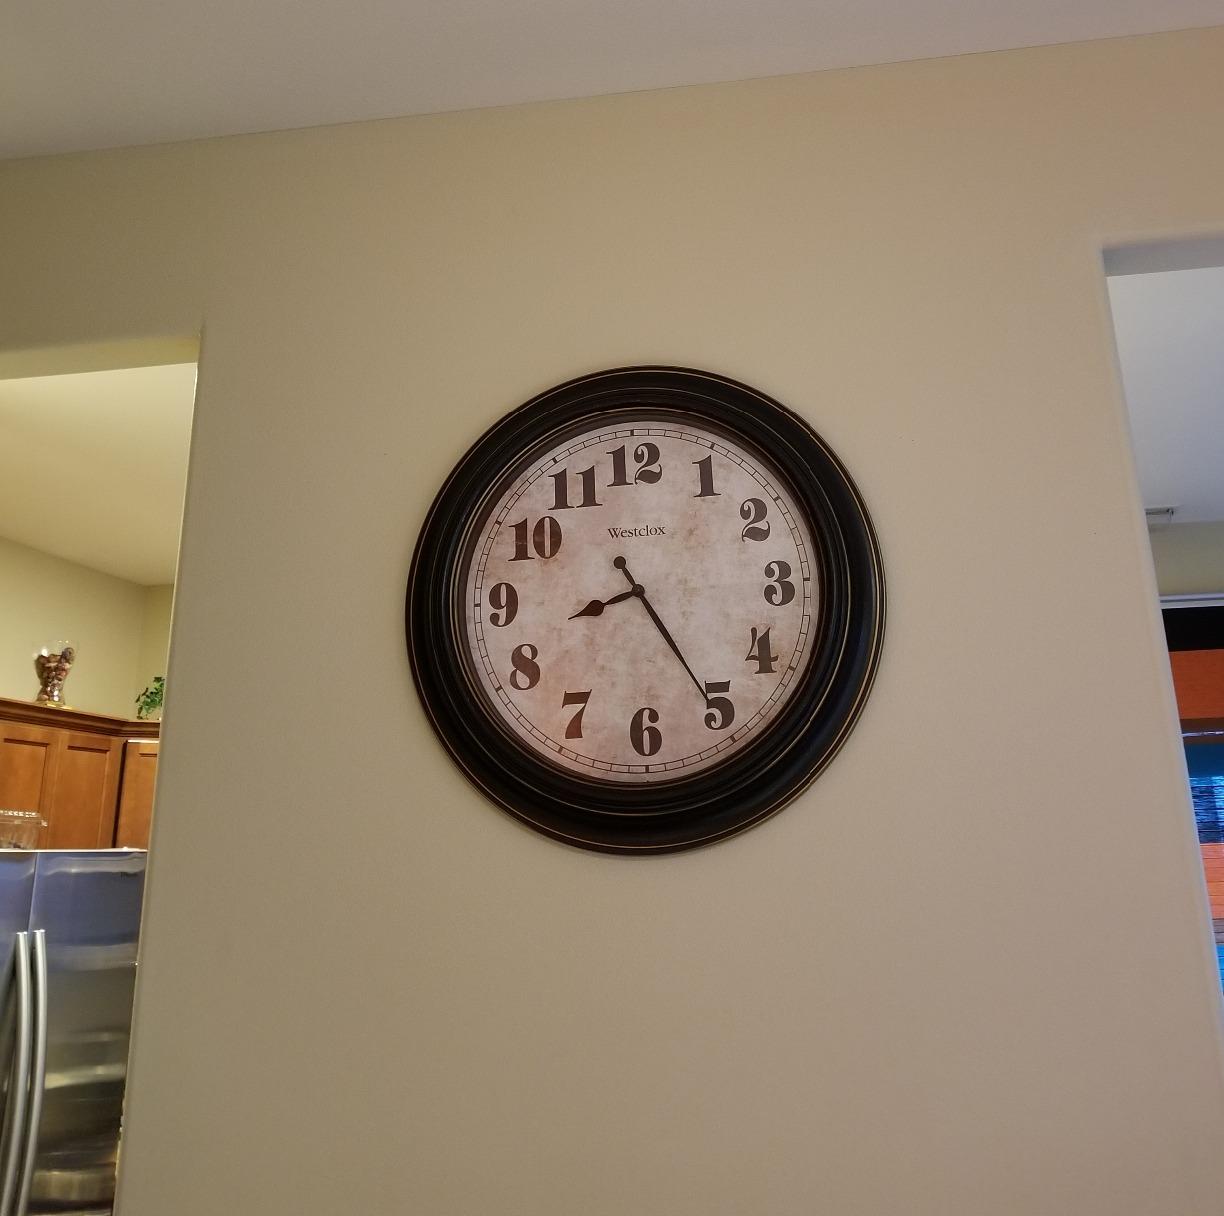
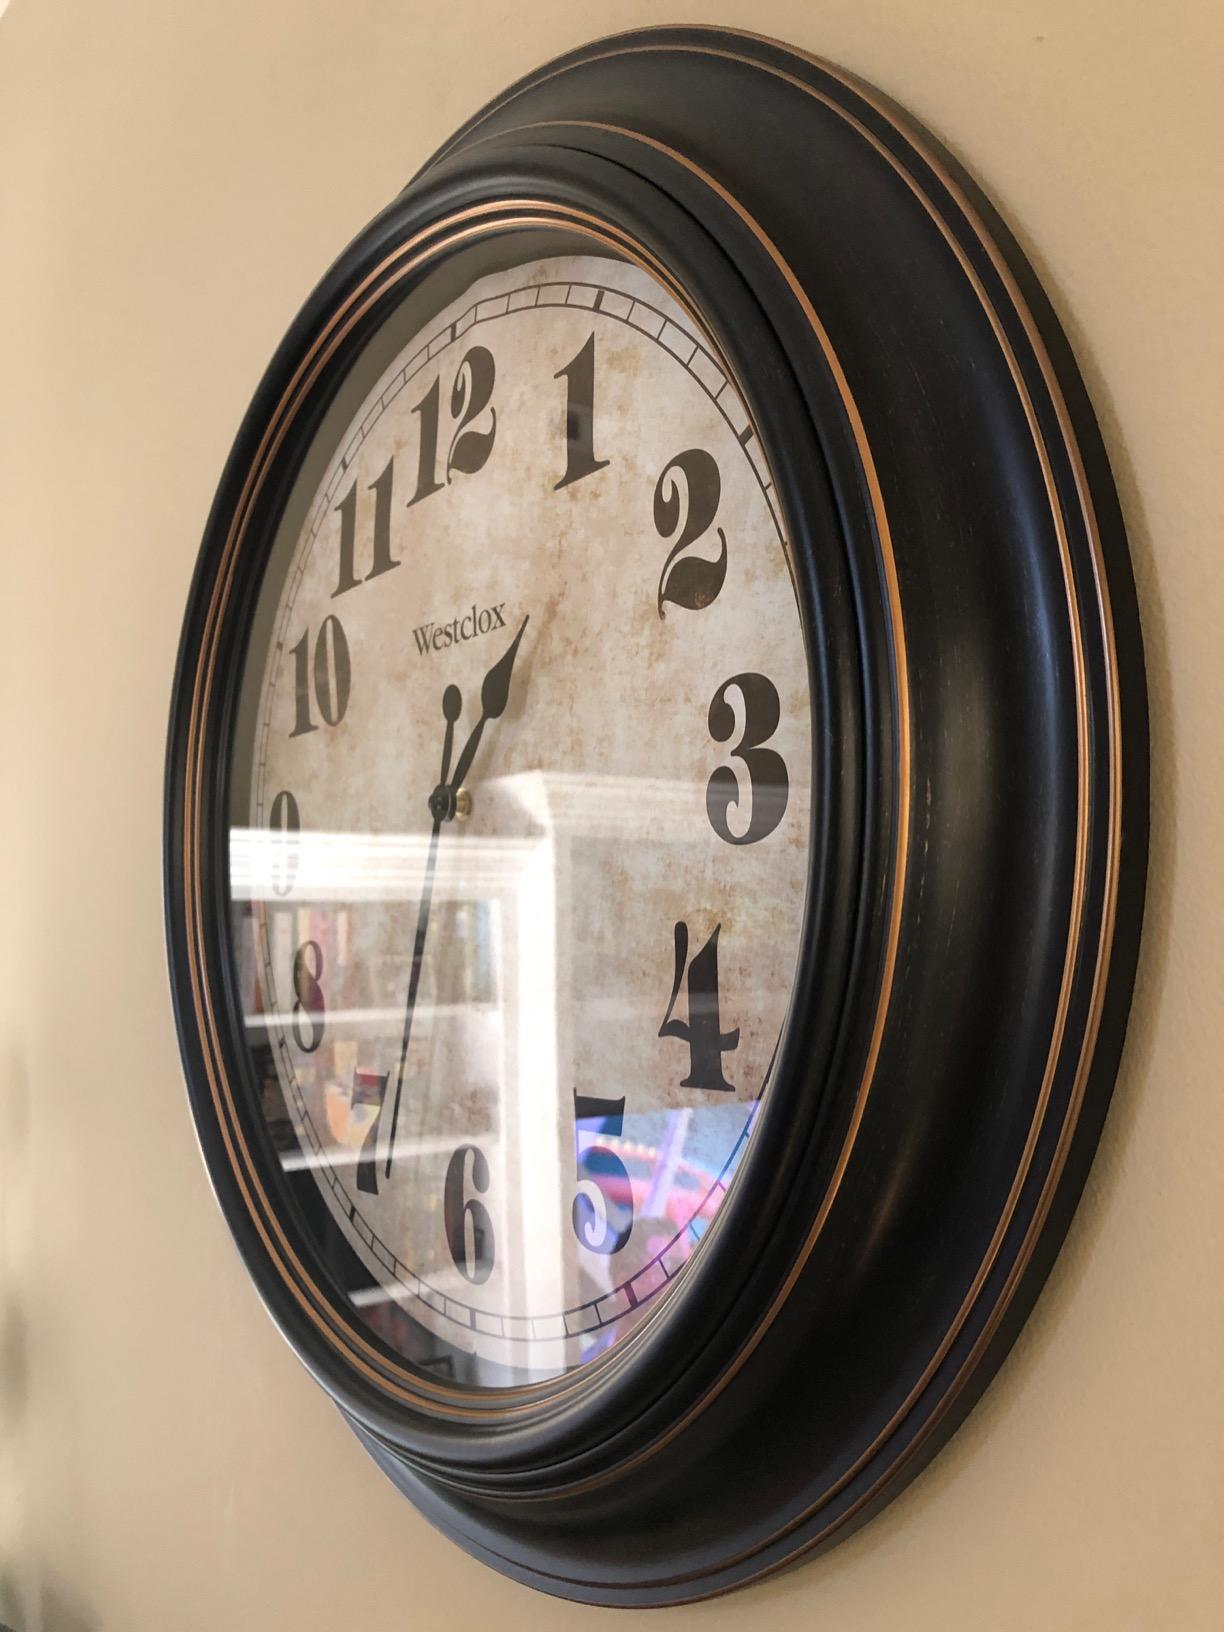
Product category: clock
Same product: yes